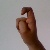
The image shows a hand gesture representing the letter 'X' in Indian Sign Language.